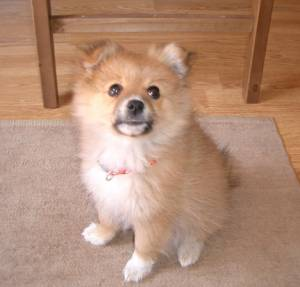
Breed: pomeranian